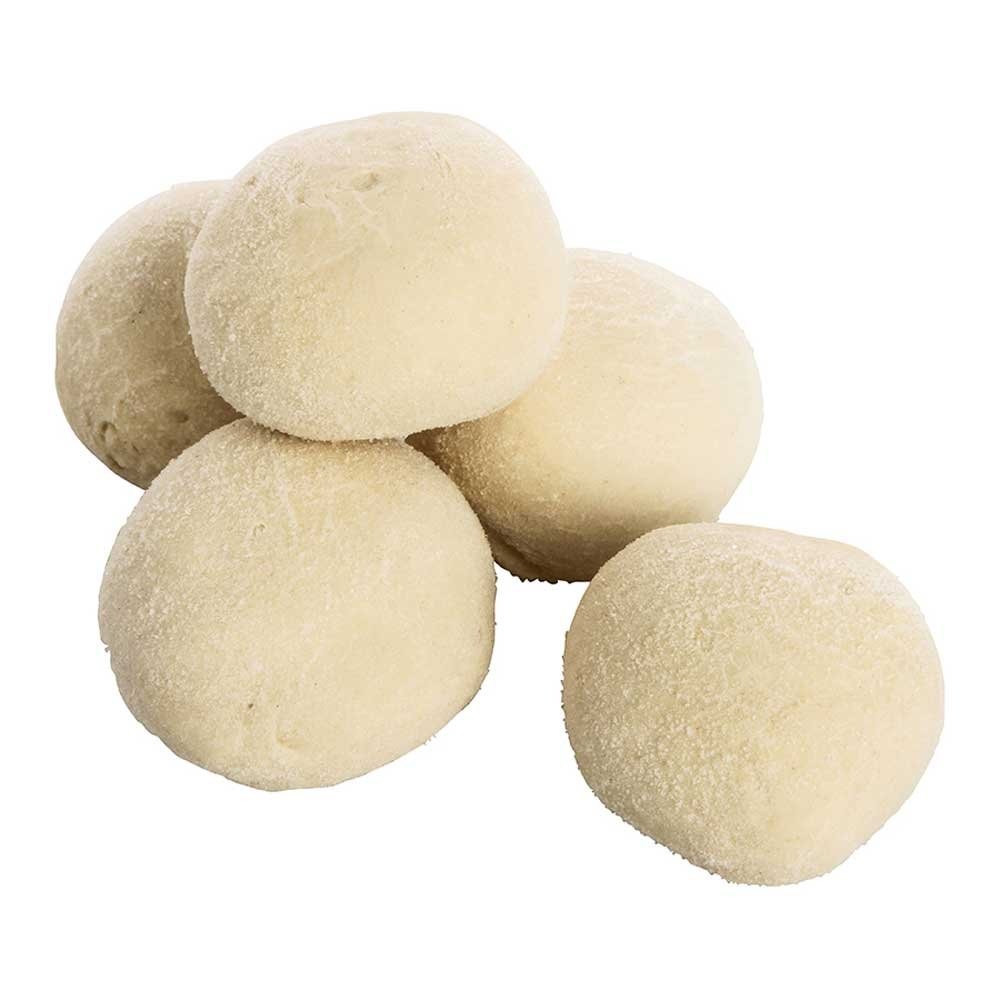
Item Name: Pennant Bread Basket Parkerhouse White Dinner Roll, 1 Ounce -- 240 per case.
Bullet Point: Ships frozen, CANNOT be cancelled after being processed.
Product Description: Pennant Bread Basket Parkerhouse White Dinner Roll, 1 Ounce -- 240 per case. From famous Parker House style rolls to delicious Honey Wheat, these are breads whose taste and texture will complement any meal. We have flavor varieties to appeal to all regions of the country. Add seeds, spices, and toppings to create your own signature roll. Bread Basket Dinner Rolls are traditionally served in a single serve size of 2 ounce or less. Kosher
Value: 240.0
Unit: Count

Price: 84.99